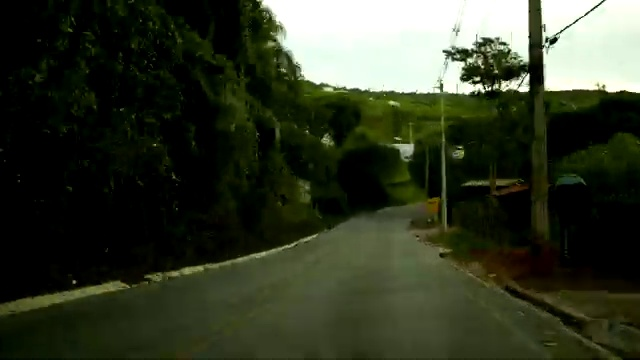
Fire: no
Smoke: no